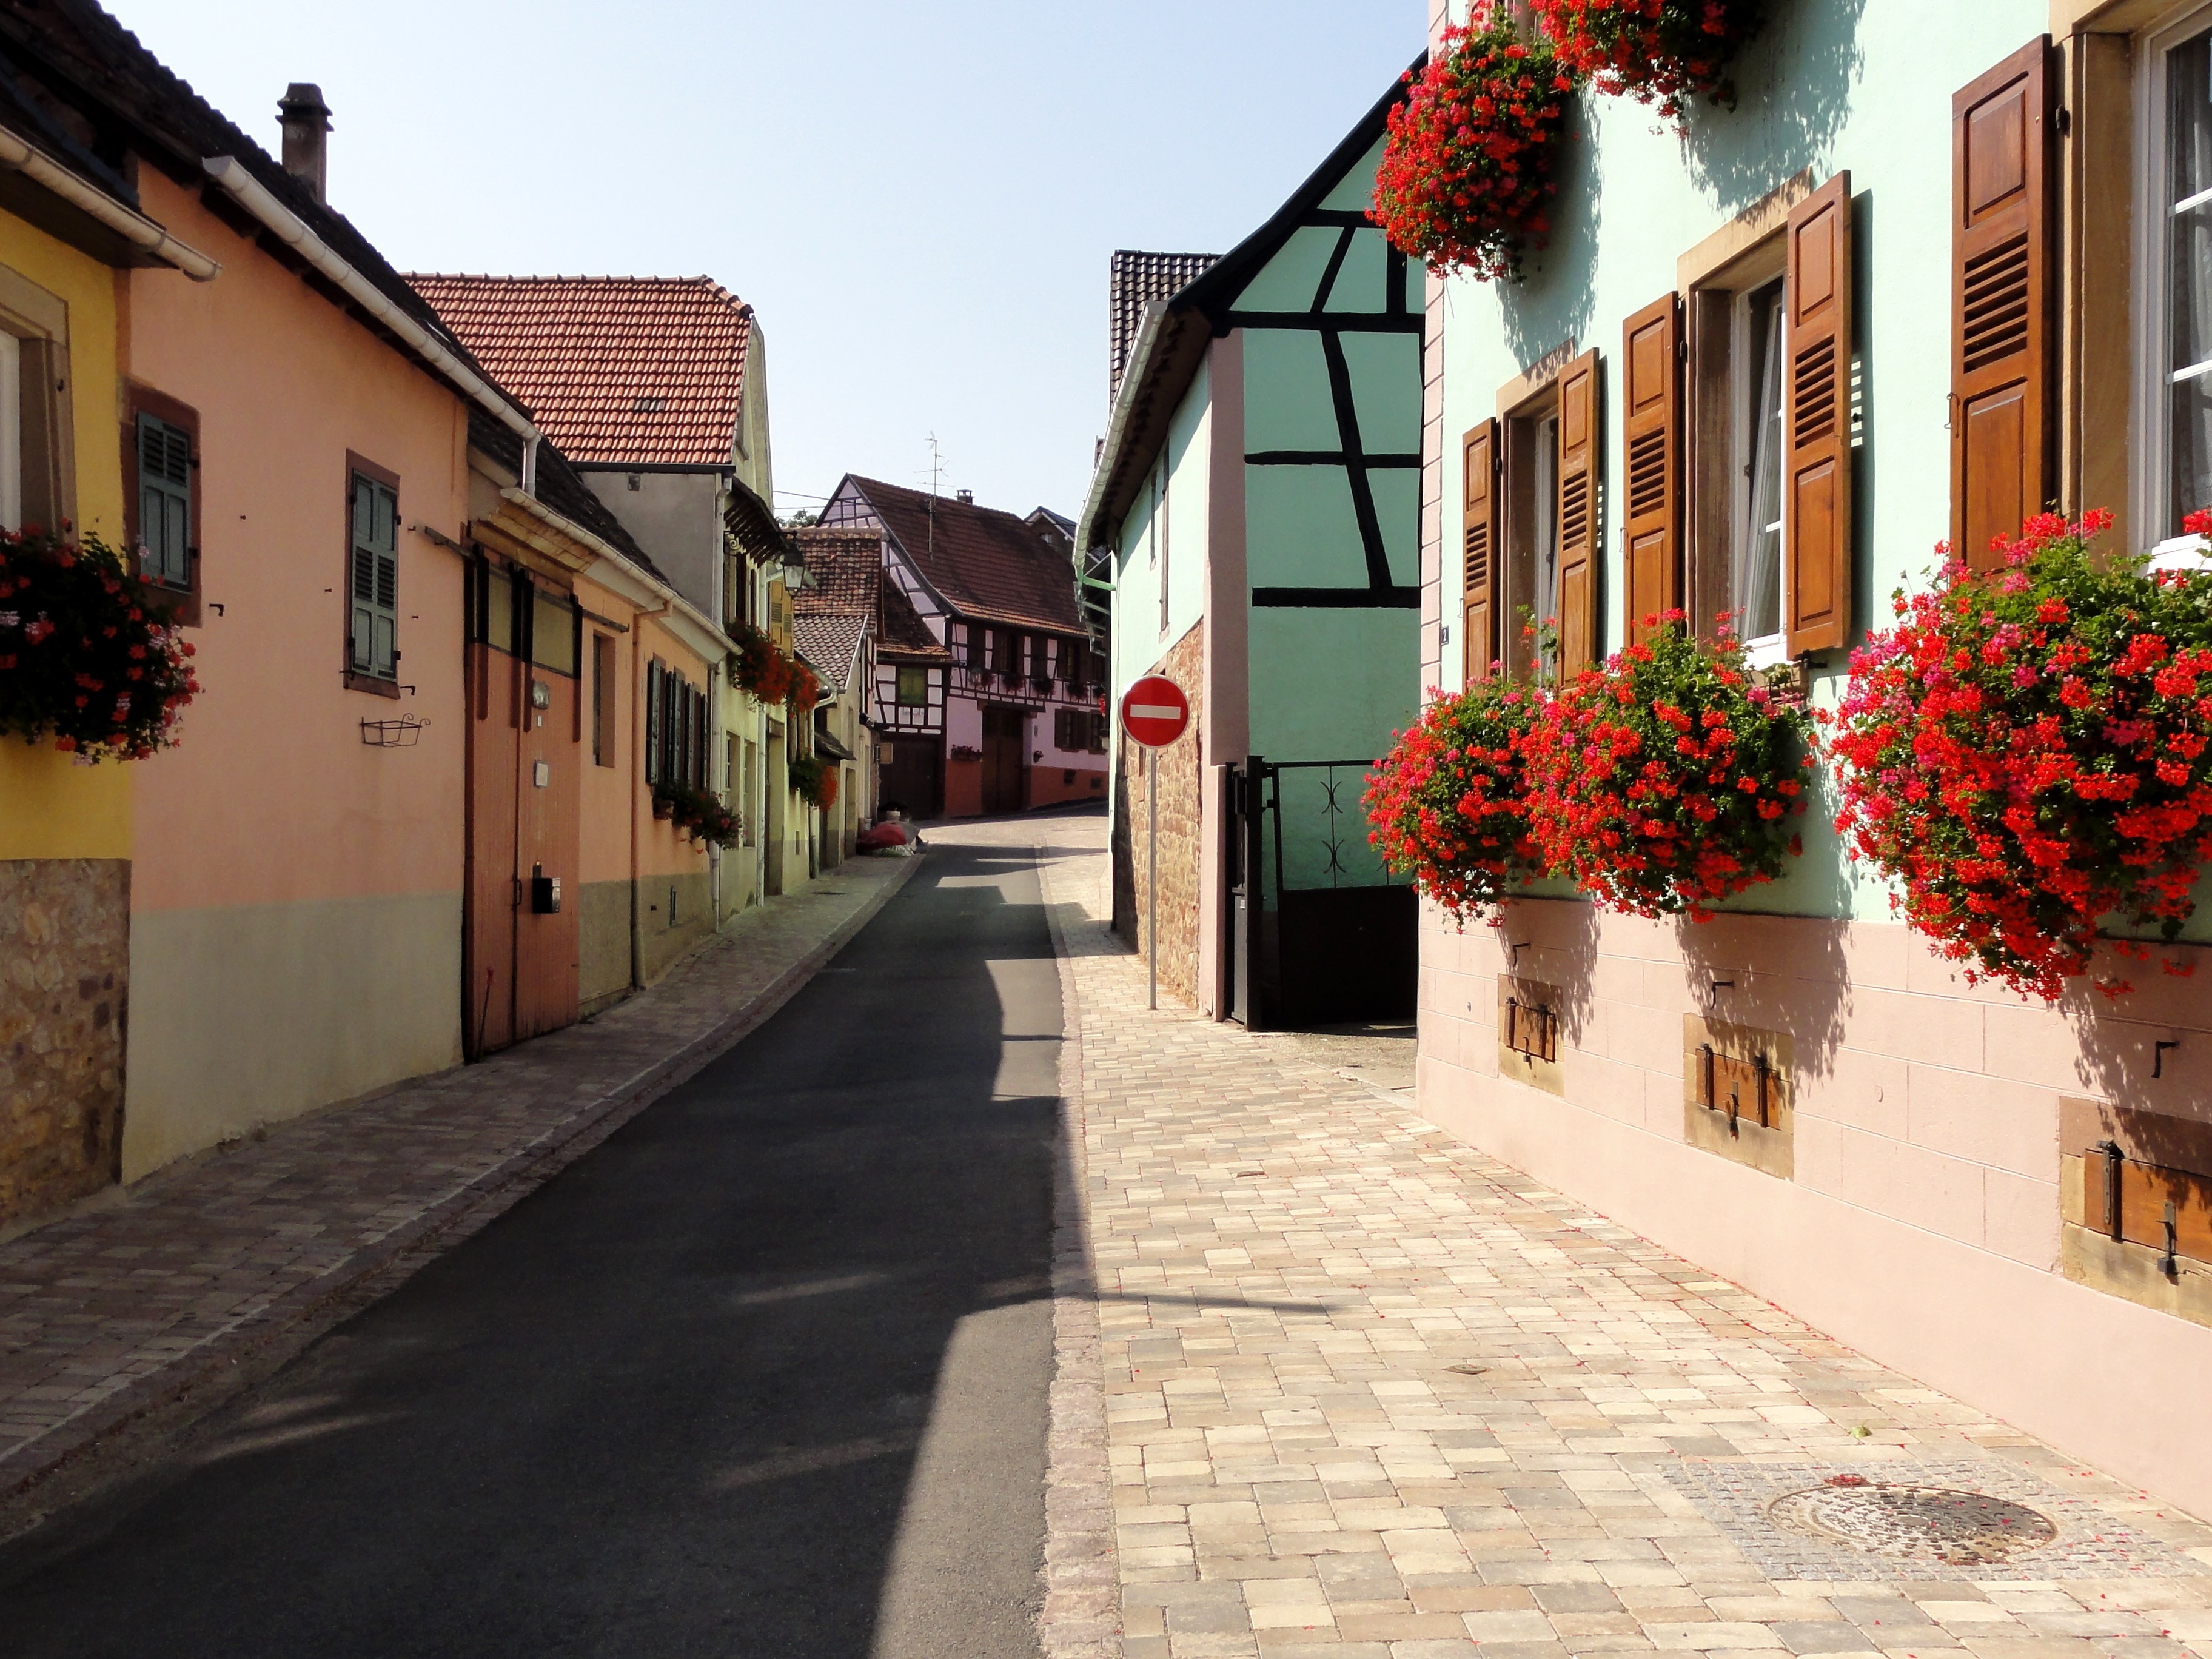
architecture, sky, road, street, house, sidewalk, town, alley, city, urban, wall, walkway, summer, village, france, spring, color, facade, lane, flowers, outside, clouds, buildings, infrastructure, neighbourhood, urban area, residential area, human settlement, nordheim